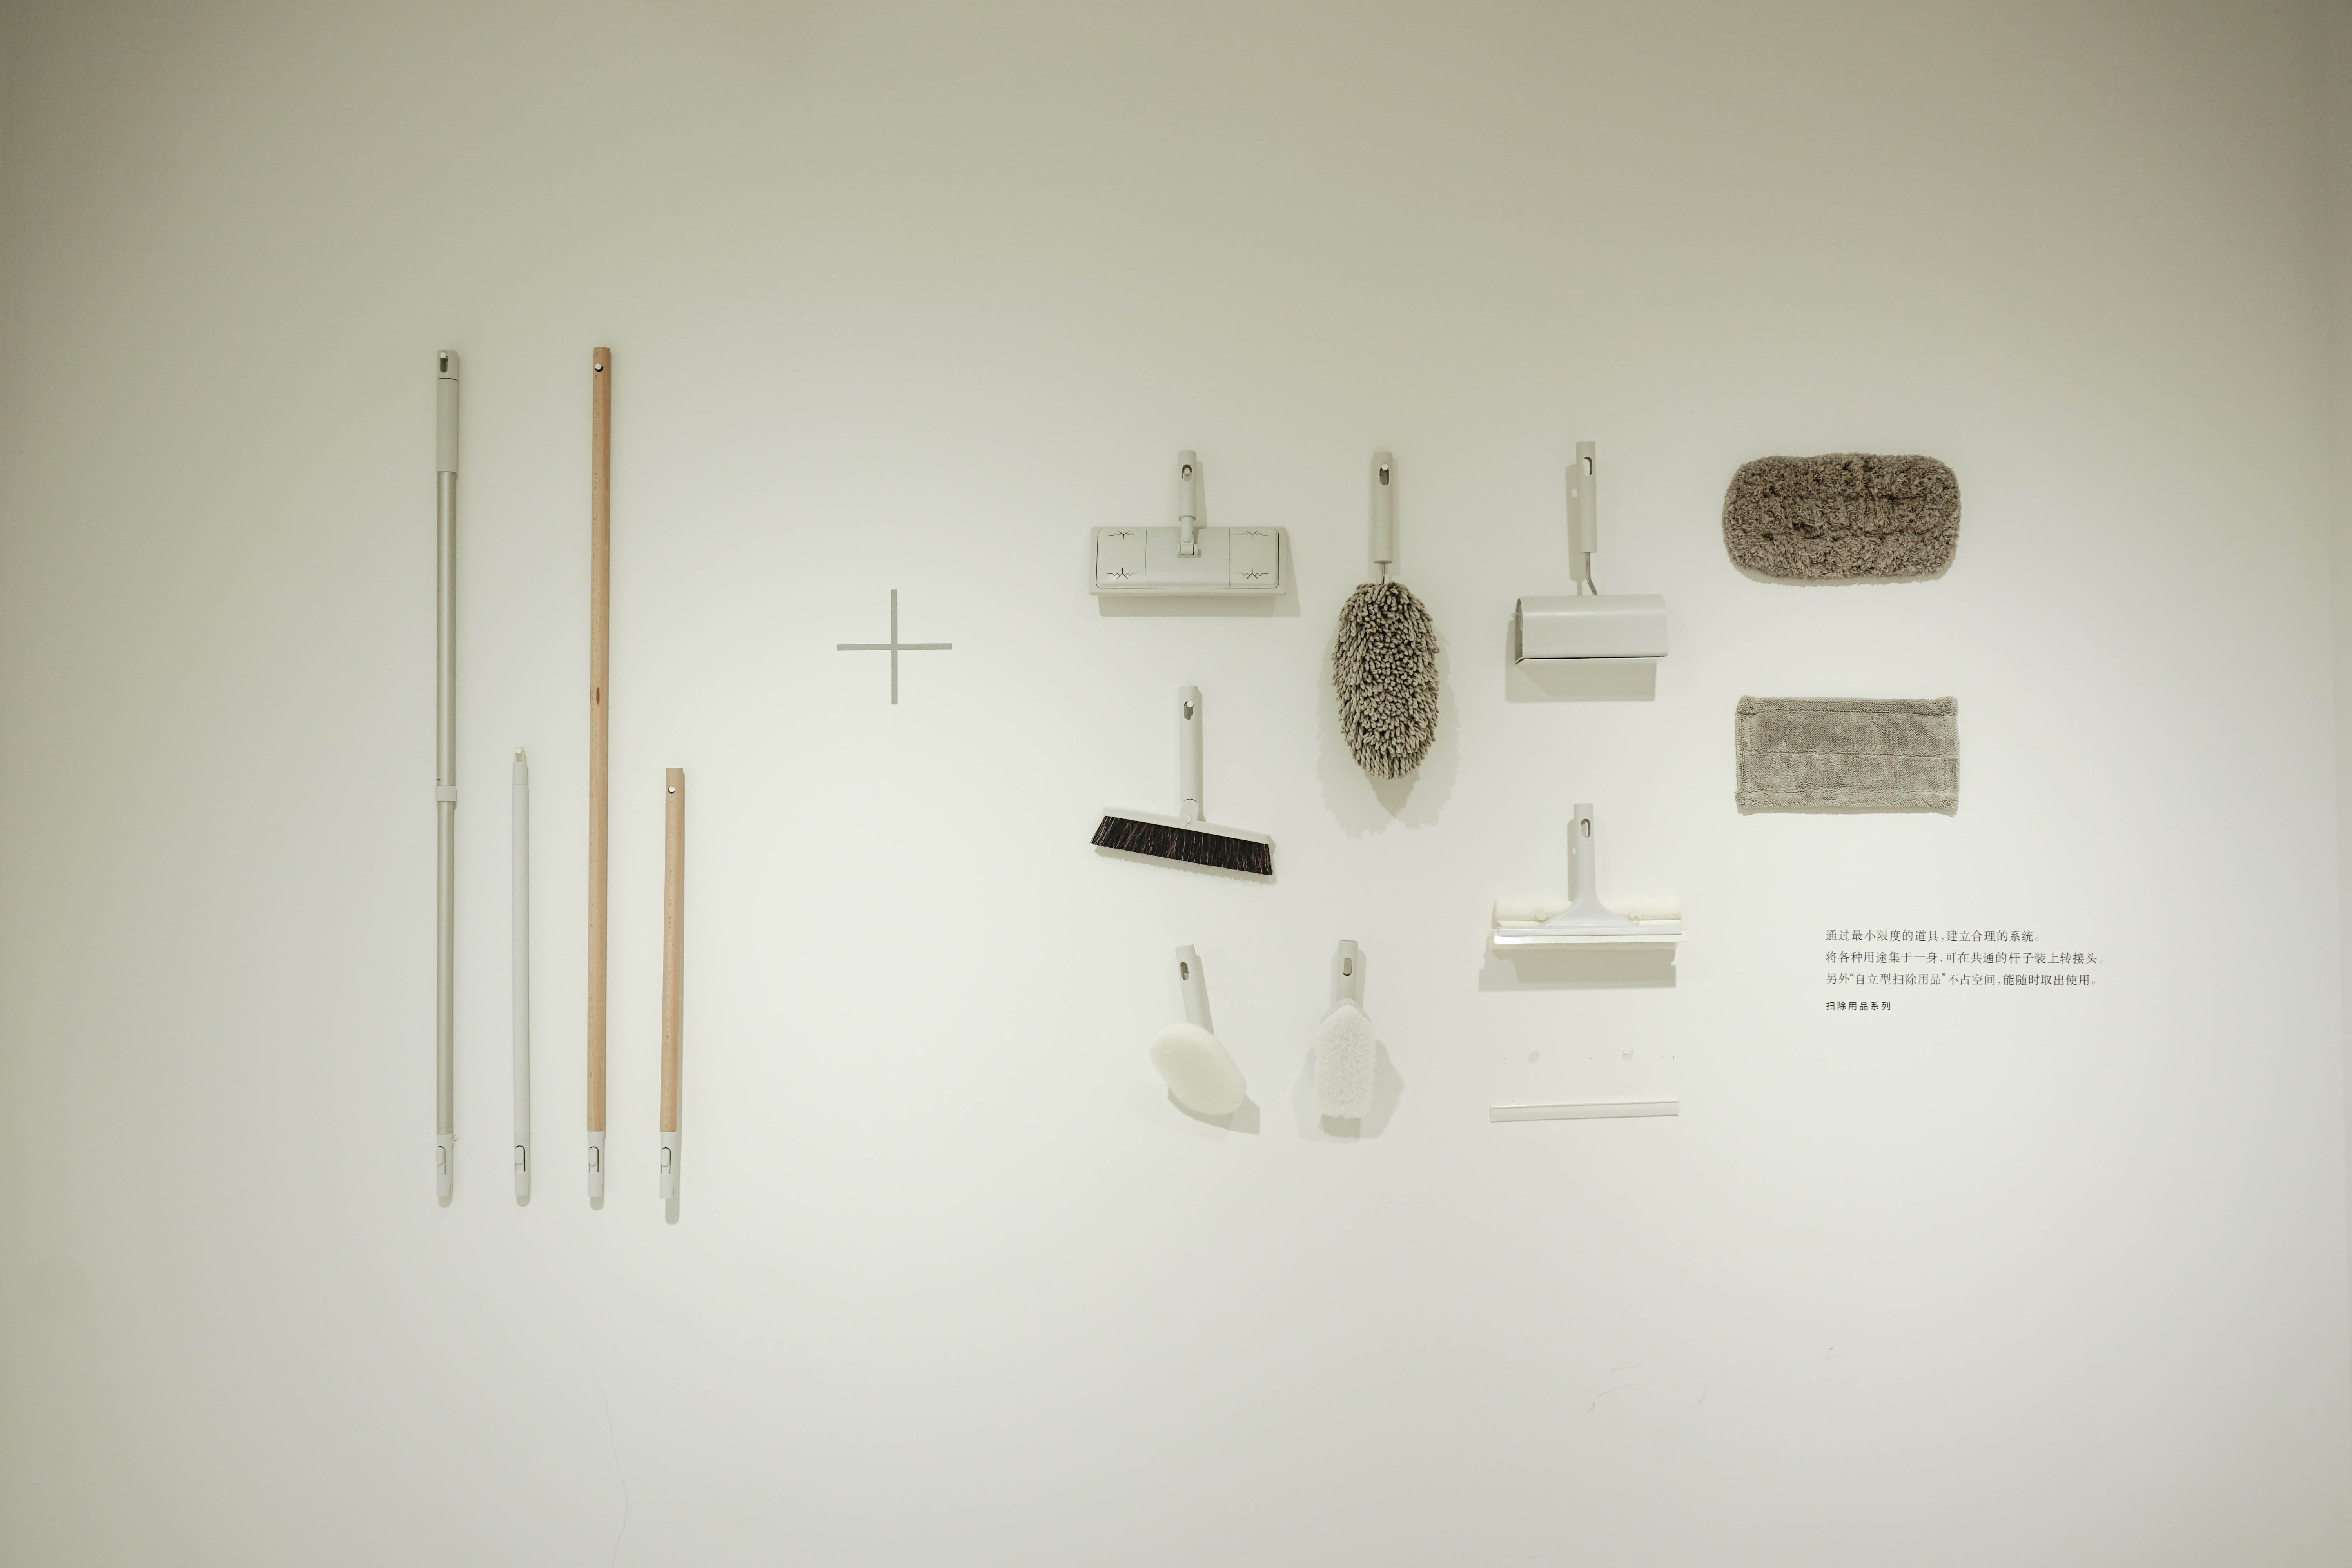
text, design, font